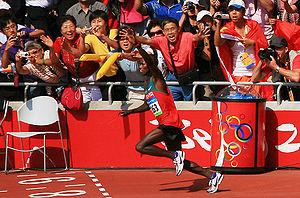
Samuel Kamau Wanjiru est un athlète kényan spécialiste des courses de fond, champion olympique du marathon en 2008.